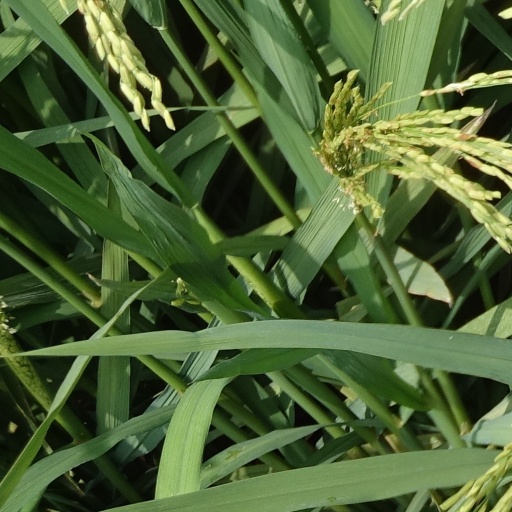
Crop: rice